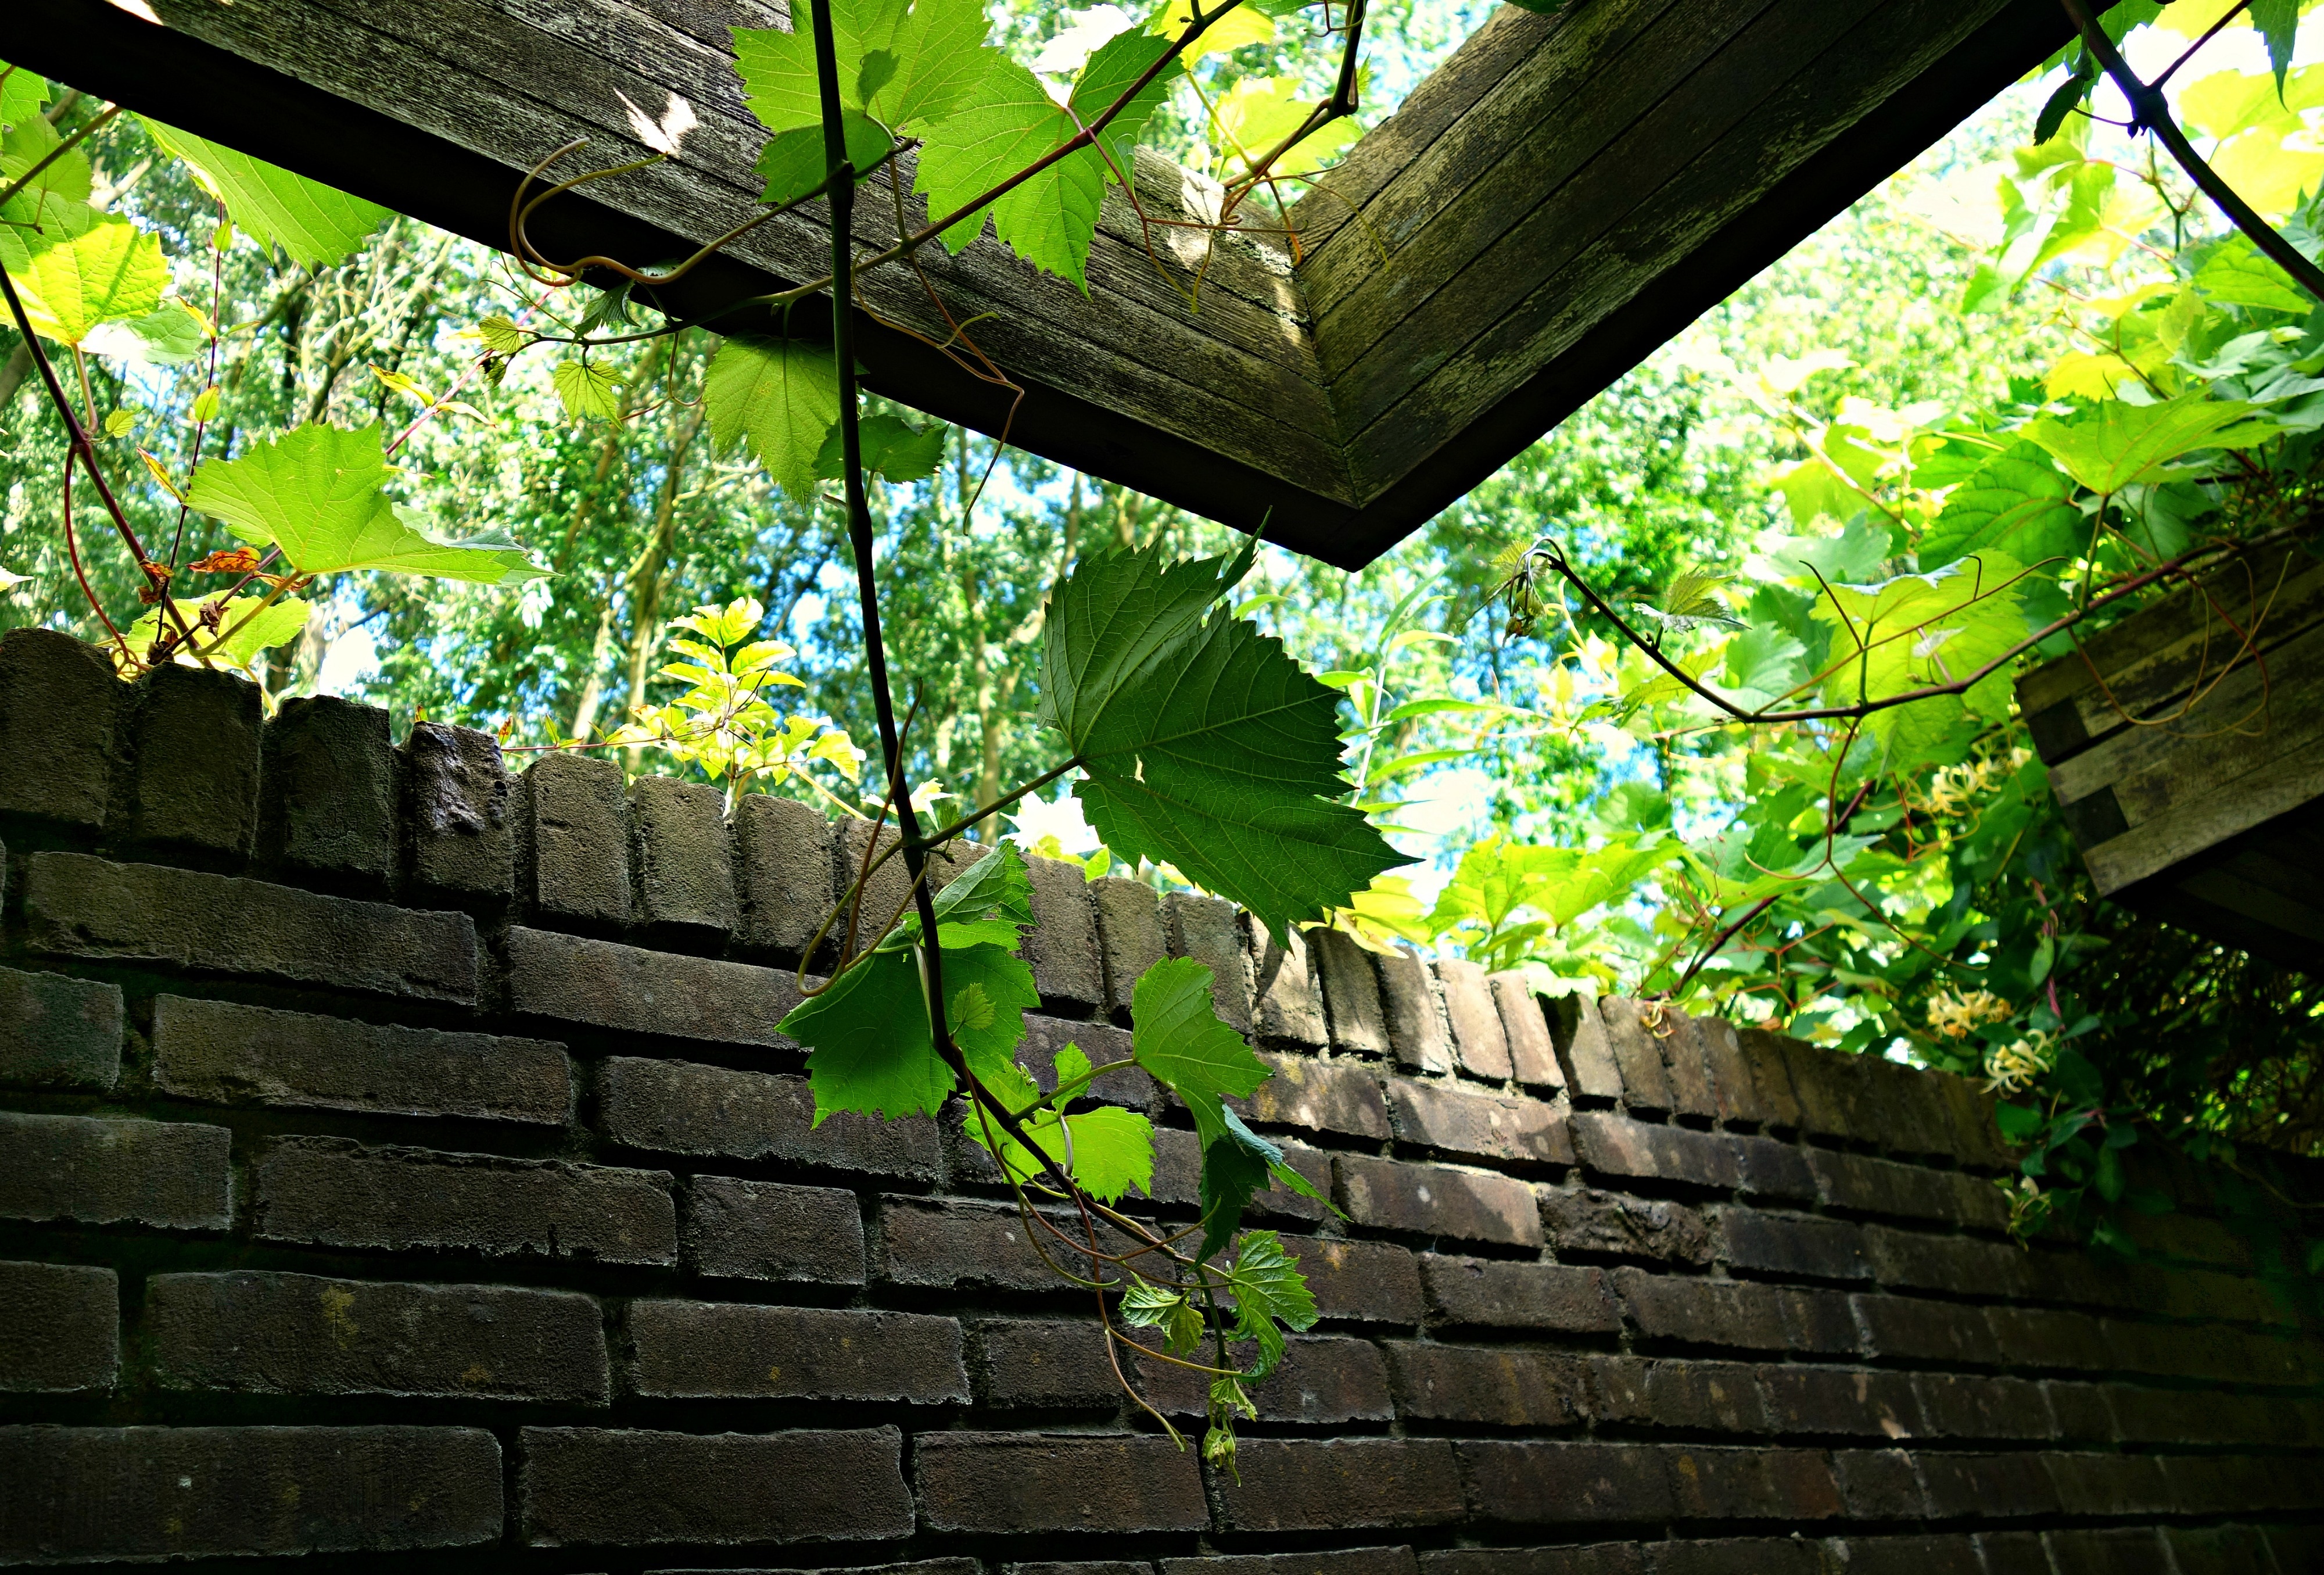
tree, light, plant, vine, house, sunlight, leaf, flower, wall, summer, decoration, green, jungle, color, ivy, autumn, botany, climber, garden, flora, design, pergola, trellis, urban area, twining, outdoor structure